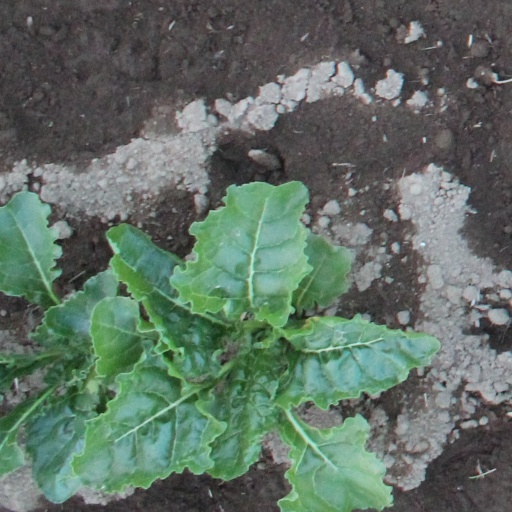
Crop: sugar beet